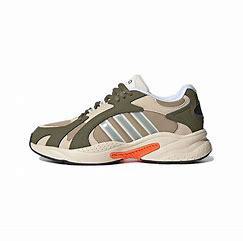
Brand: adidas
Model: neo Adidas NEO Crazychaos